Historiography of the Anglo-Saxon settlement of Britain

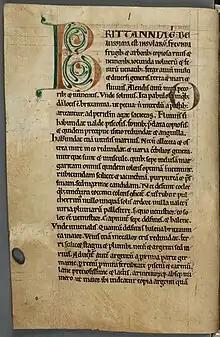
The opening page from Book 1 of the "Historia Anglorum".

During the high-to-late medieval period, interpretations of the Anglo-Saxon settlement of Britain were shaped by a combination of monastic traditions, genealogical interests and political concerns — not least different power groups' desire to legitimate or adapt to the Norman Conquest of England of 1066. Chroniclers such as Henry of Huntingdon and Geoffrey of Monmouth relied on earlier sources, particularly Bede's "Ecclesiastical History of the English People" and the "Anglo-Saxon Chronicle", adapting these accounts to reflect the concerns of their own times.